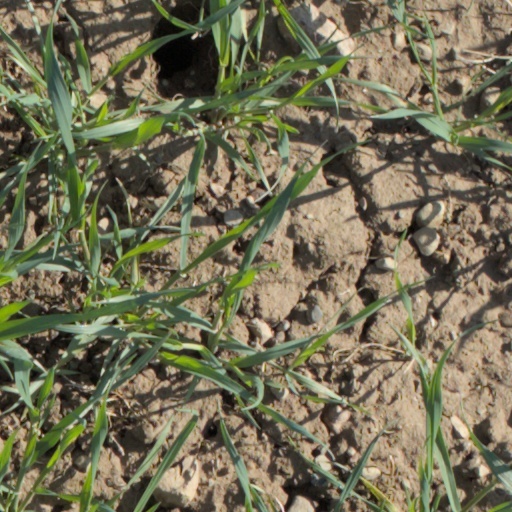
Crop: wheat